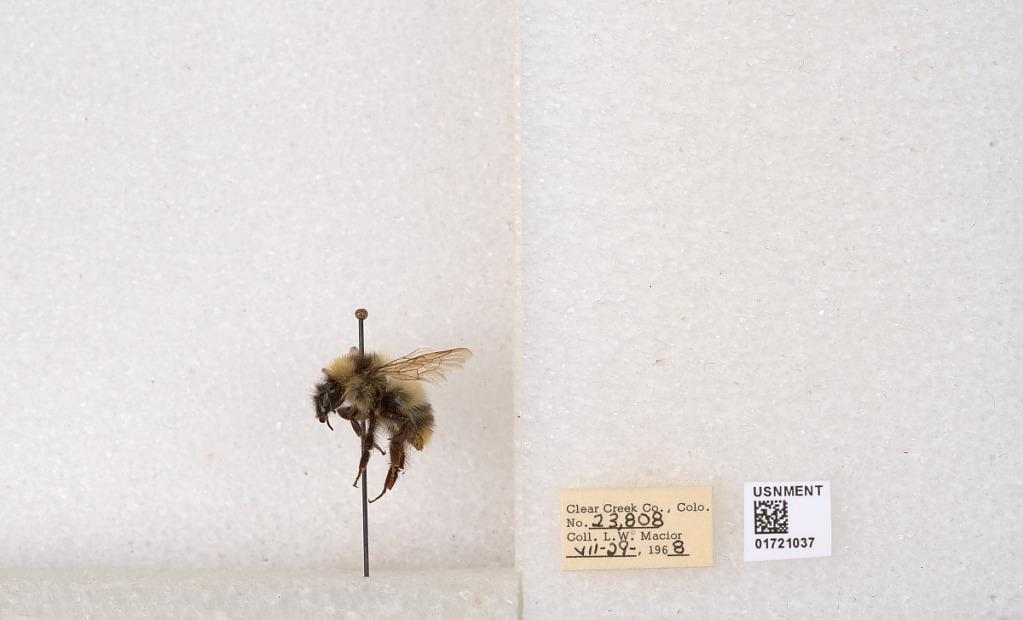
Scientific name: Bombus kirbyellus
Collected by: L. Macior
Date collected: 1968-7-29
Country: United States
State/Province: Colorado
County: Clear Creek
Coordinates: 39.6891, -105.644